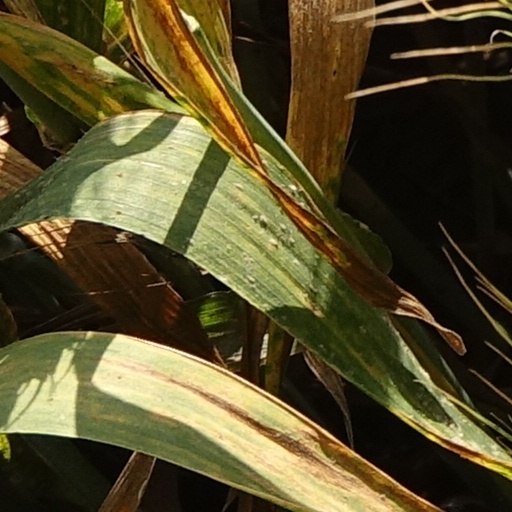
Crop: wheat